Wearable computer

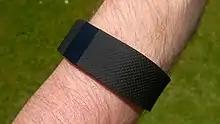
The Fitbit Charge

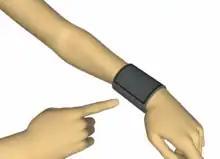
Wristband computer

The commercialization of general-purpose wearable computers, as led by companies such as Xybernaut, CDI and ViA, Inc. has thus far been met with limited success. Publicly traded Xybernaut tried forging alliances with companies such as IBM and Sony in order to make wearable computing widely available, and managed to get their equipment seen on such shows as The X-Files, but in 2005 their stock was delisted and the company filed for Chapter 11 bankruptcy protection amid financial scandal and federal investigation. Xybernaut emerged from bankruptcy protection in January, 2007. ViA, Inc. filed for bankruptcy in 2001 and subsequently ceased operations.